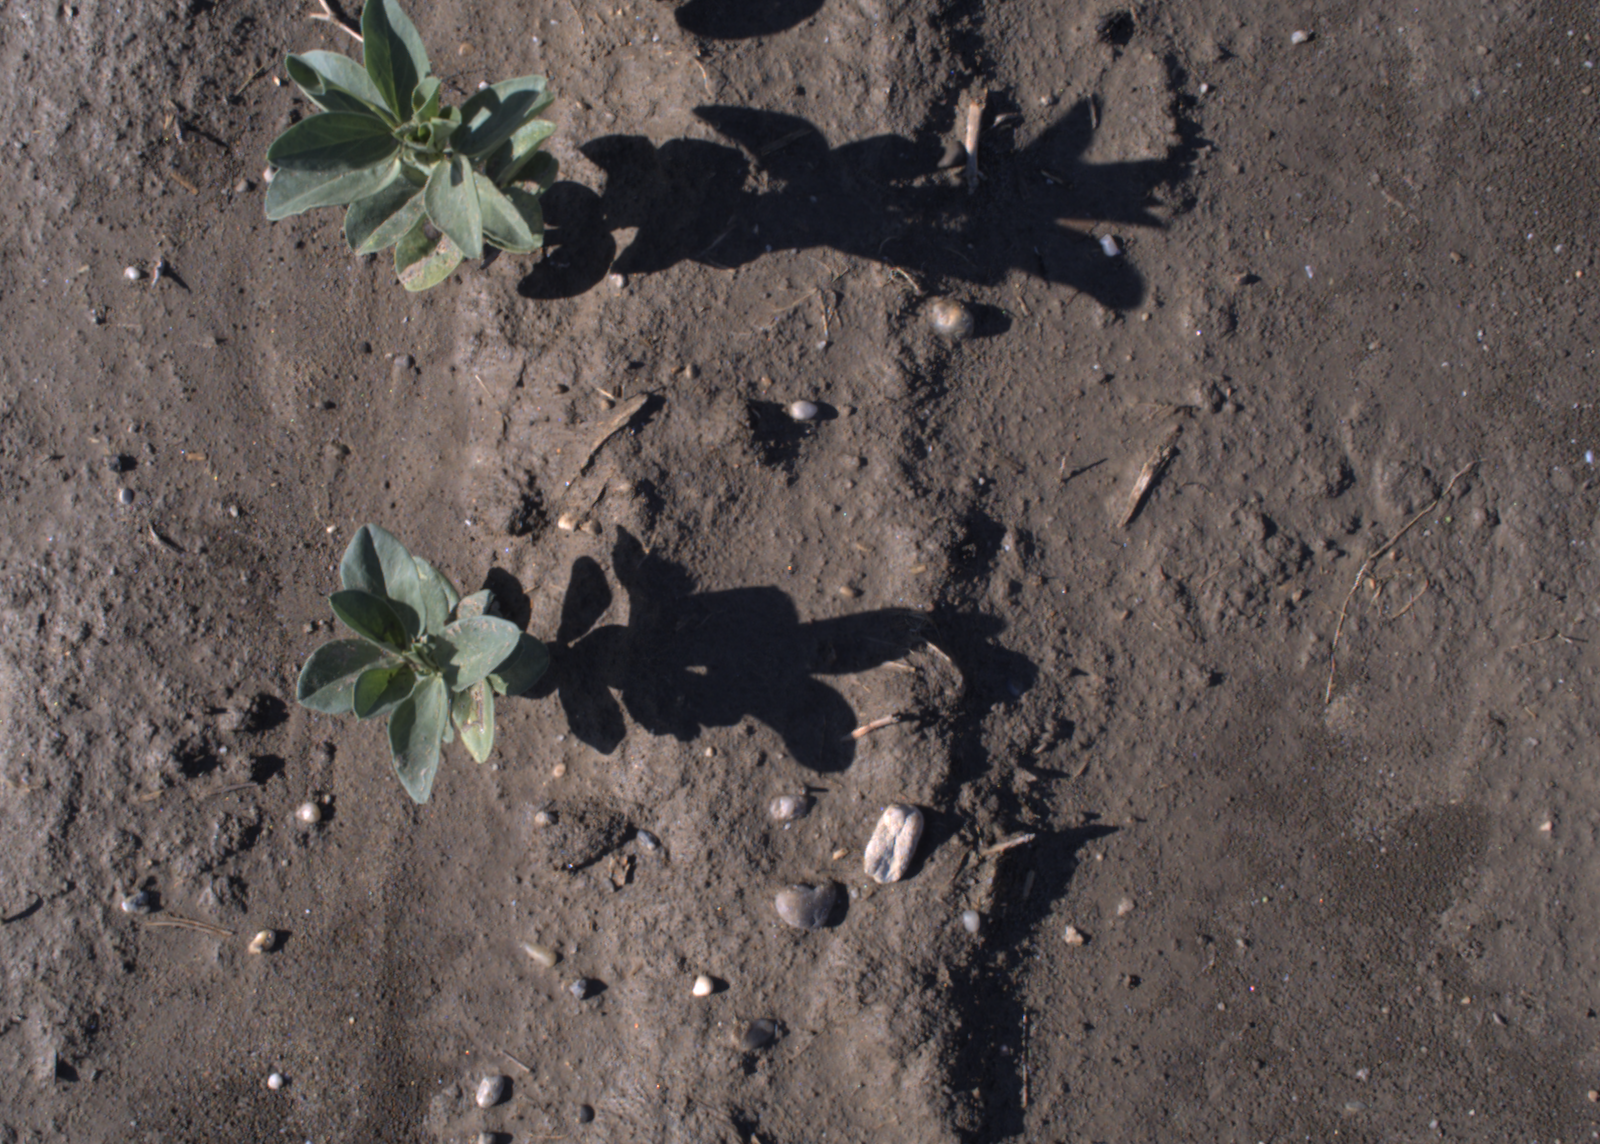
Capture date: 02.09.2020 09:33:05
Weather: sunny
Wind: medium
Seeding date: 21.07.2020
Plant canopy height (mm): 910